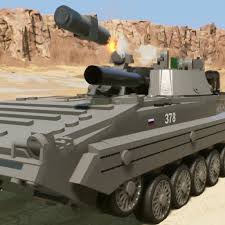
Label: BMP